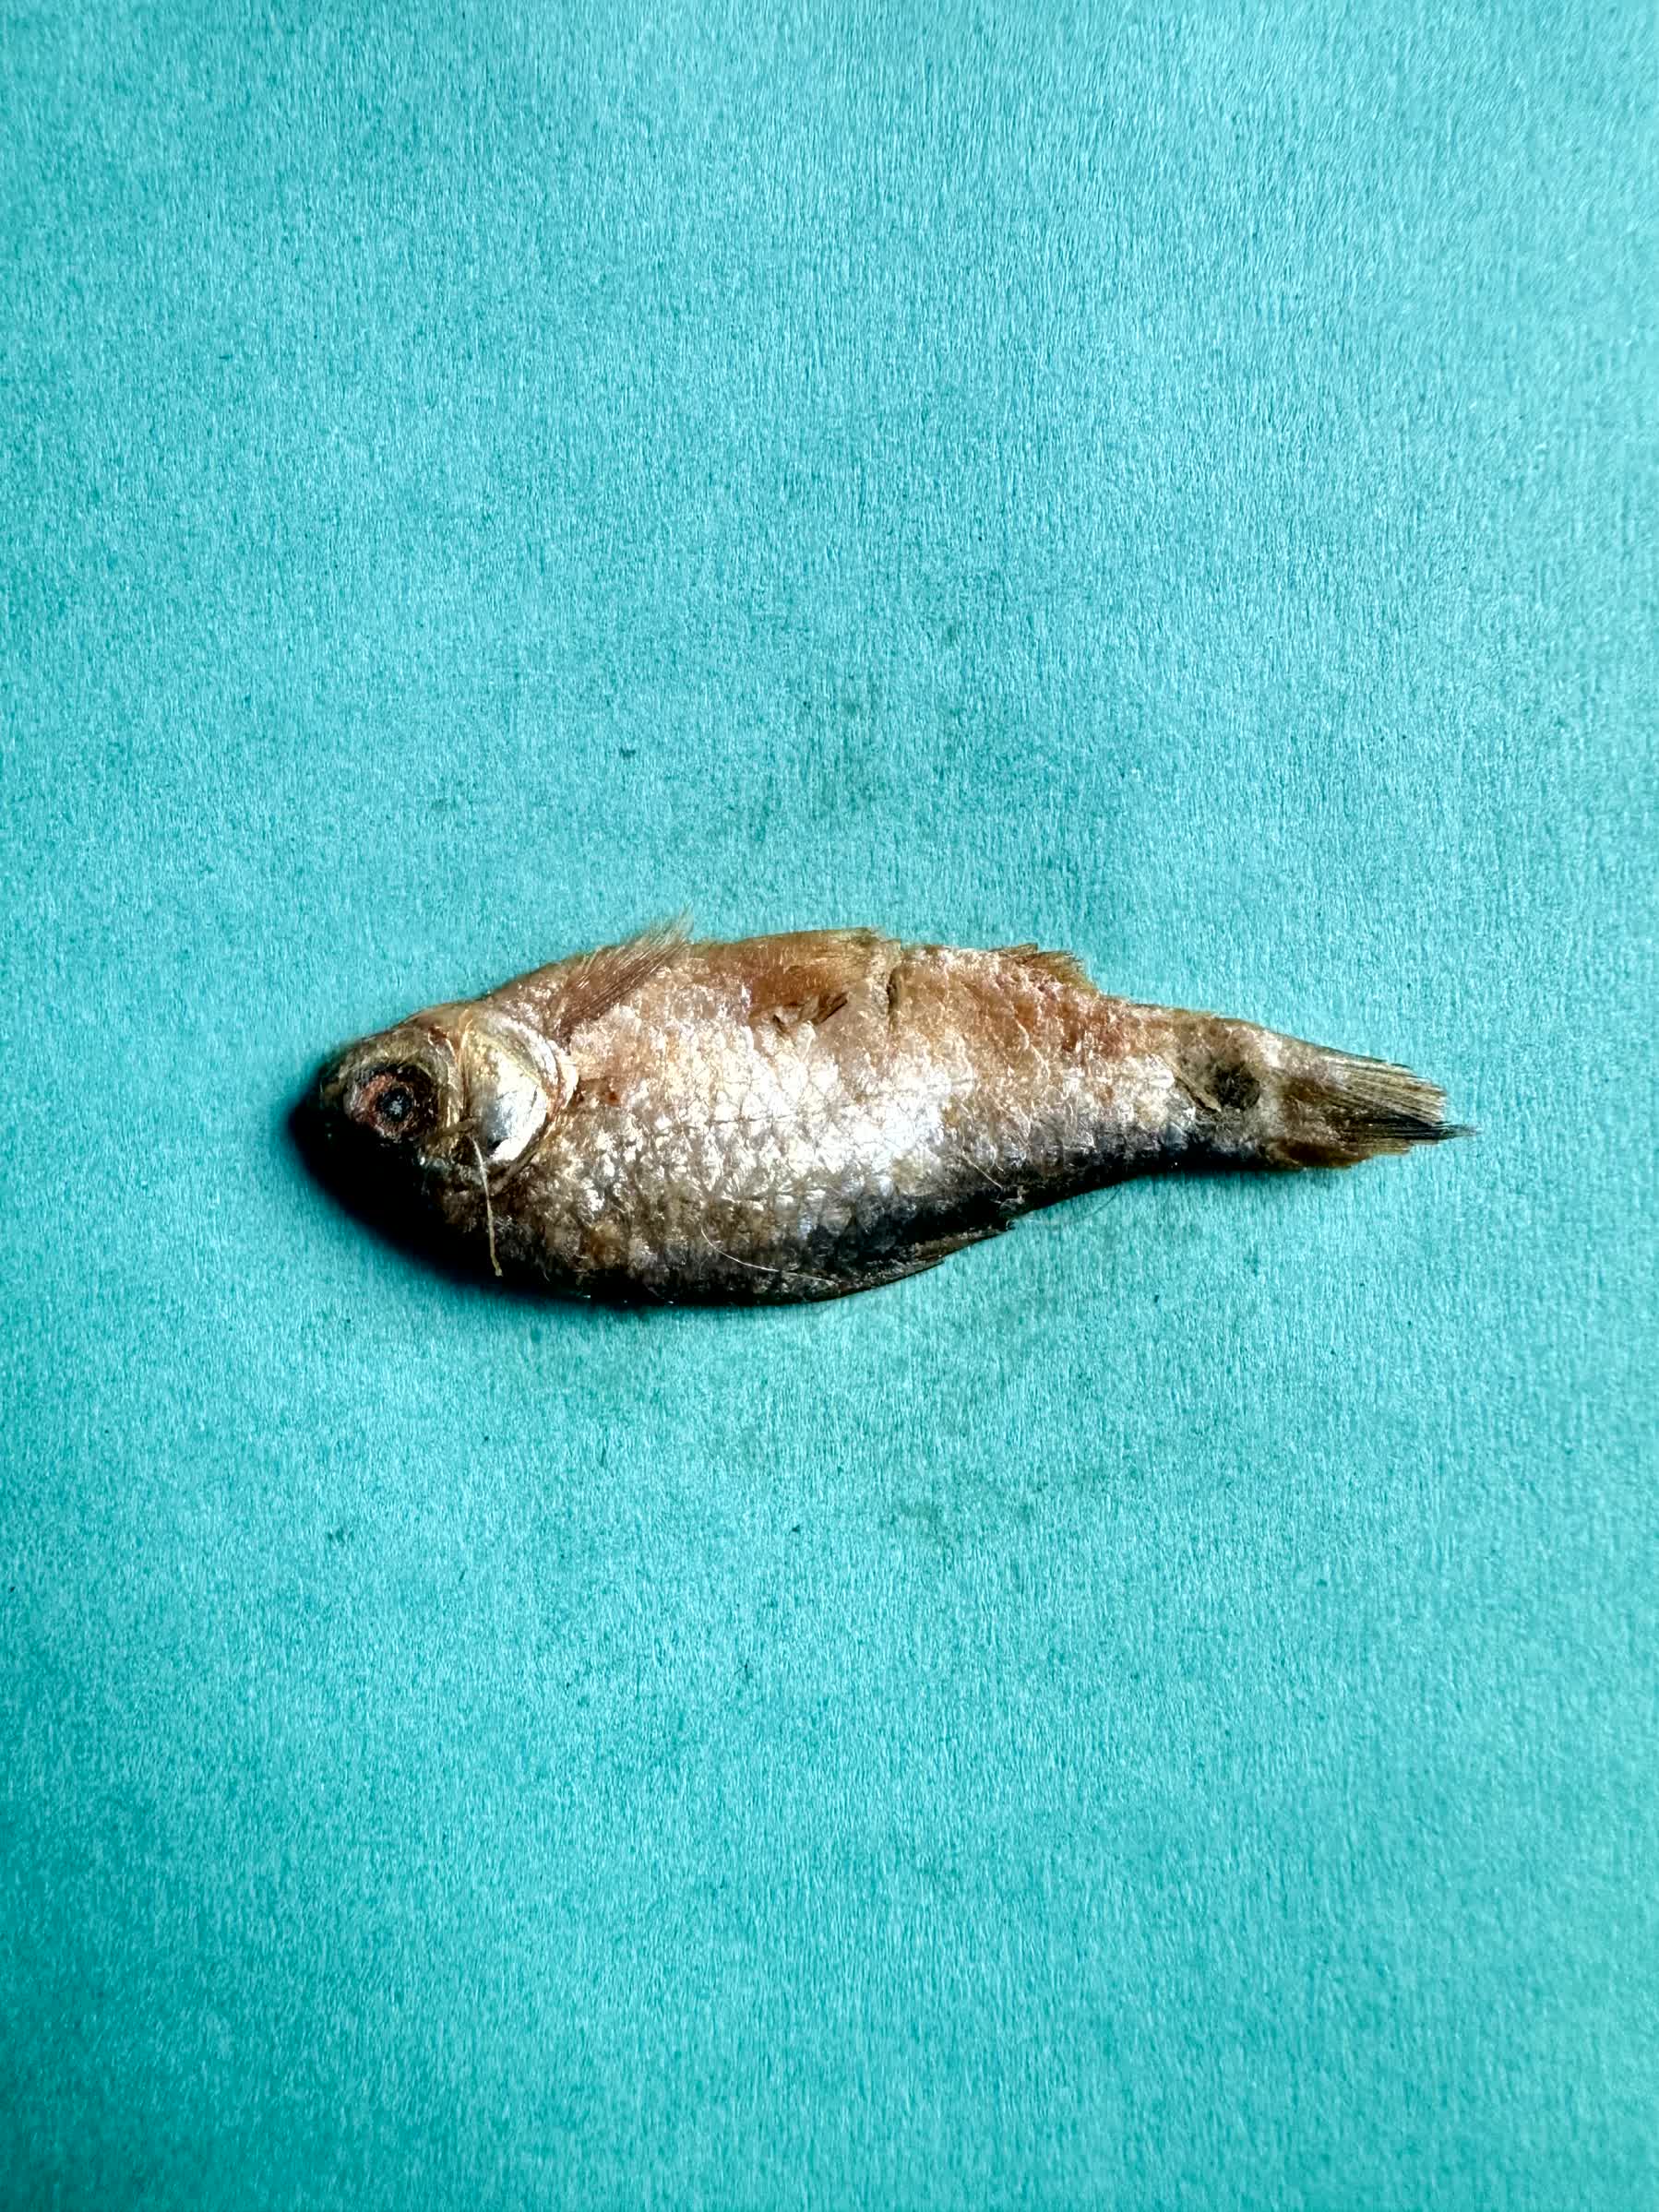
Species: puti chepa